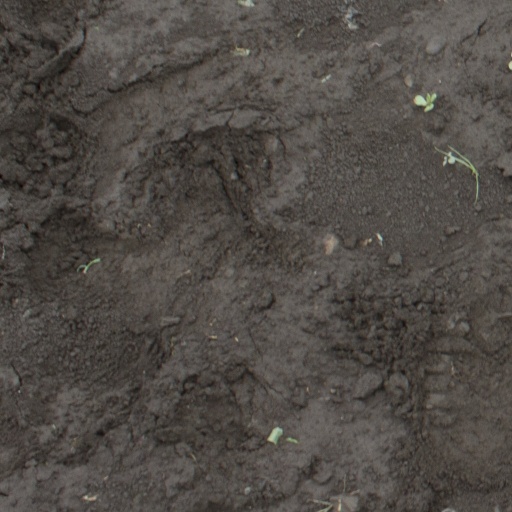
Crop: soybean